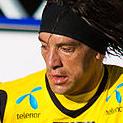
Age: 25